Edward Marsland

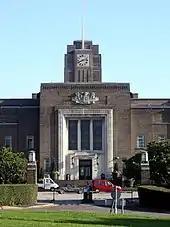
Birmingham University Medical School

Edward Abson Marsland (18 May 1923 – February 1996) was a British academic who served as Vice-Chancellor of the University of Birmingham.